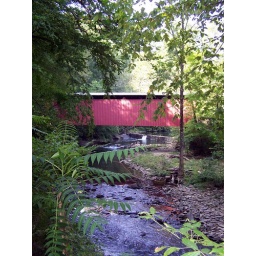
Only covered wooden bridge within city limits in the US.